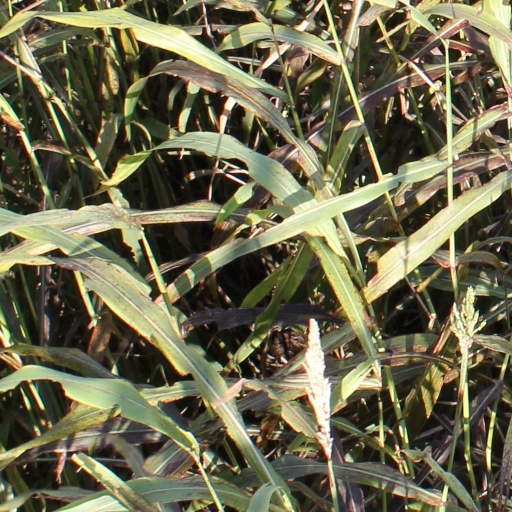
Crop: sorghum